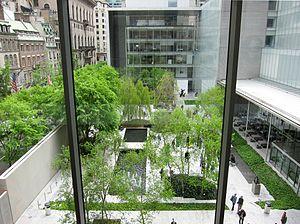
Le jardin des sculptures du MoMA.
Le Museum of Modern Art, connu sous l'acronyme MoMA, est un musée d'art moderne et contemporain inauguré en 1929 et aujourd'hui situé dans le quartier de Midtown à Manhattan, New York sur la 53ᵉ rue, entre les cinquième et sixième avenues.